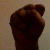
The image shows a hand gesture representing the letter 'S' in Indian Sign Language.